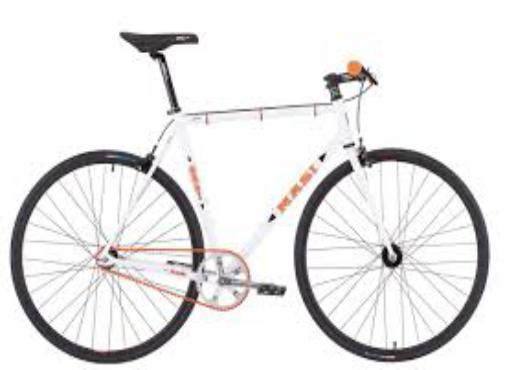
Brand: masi bicycles
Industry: Transportation